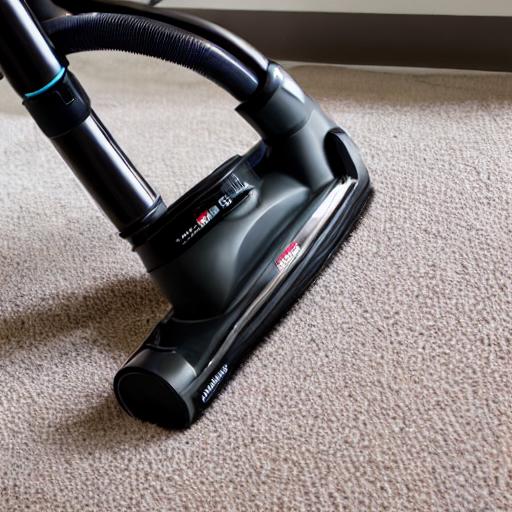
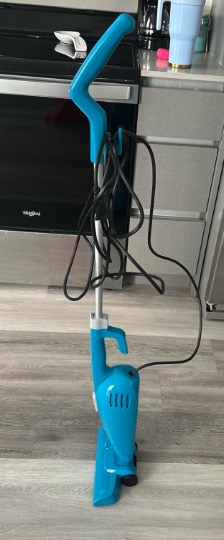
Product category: items_vacuum
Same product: no